Host (film)

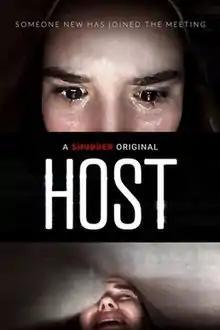
Release poster

Host is a 2020 British independent supernatural horror film directed by Rob Savage and written by Savage, Gemma Hurley, and Jed Shepherd. A computer screen film that takes place entirely on a Zoom video call, it follows a group of friends who attempt to escape from a demon they inadvertently summoned during an online séance.